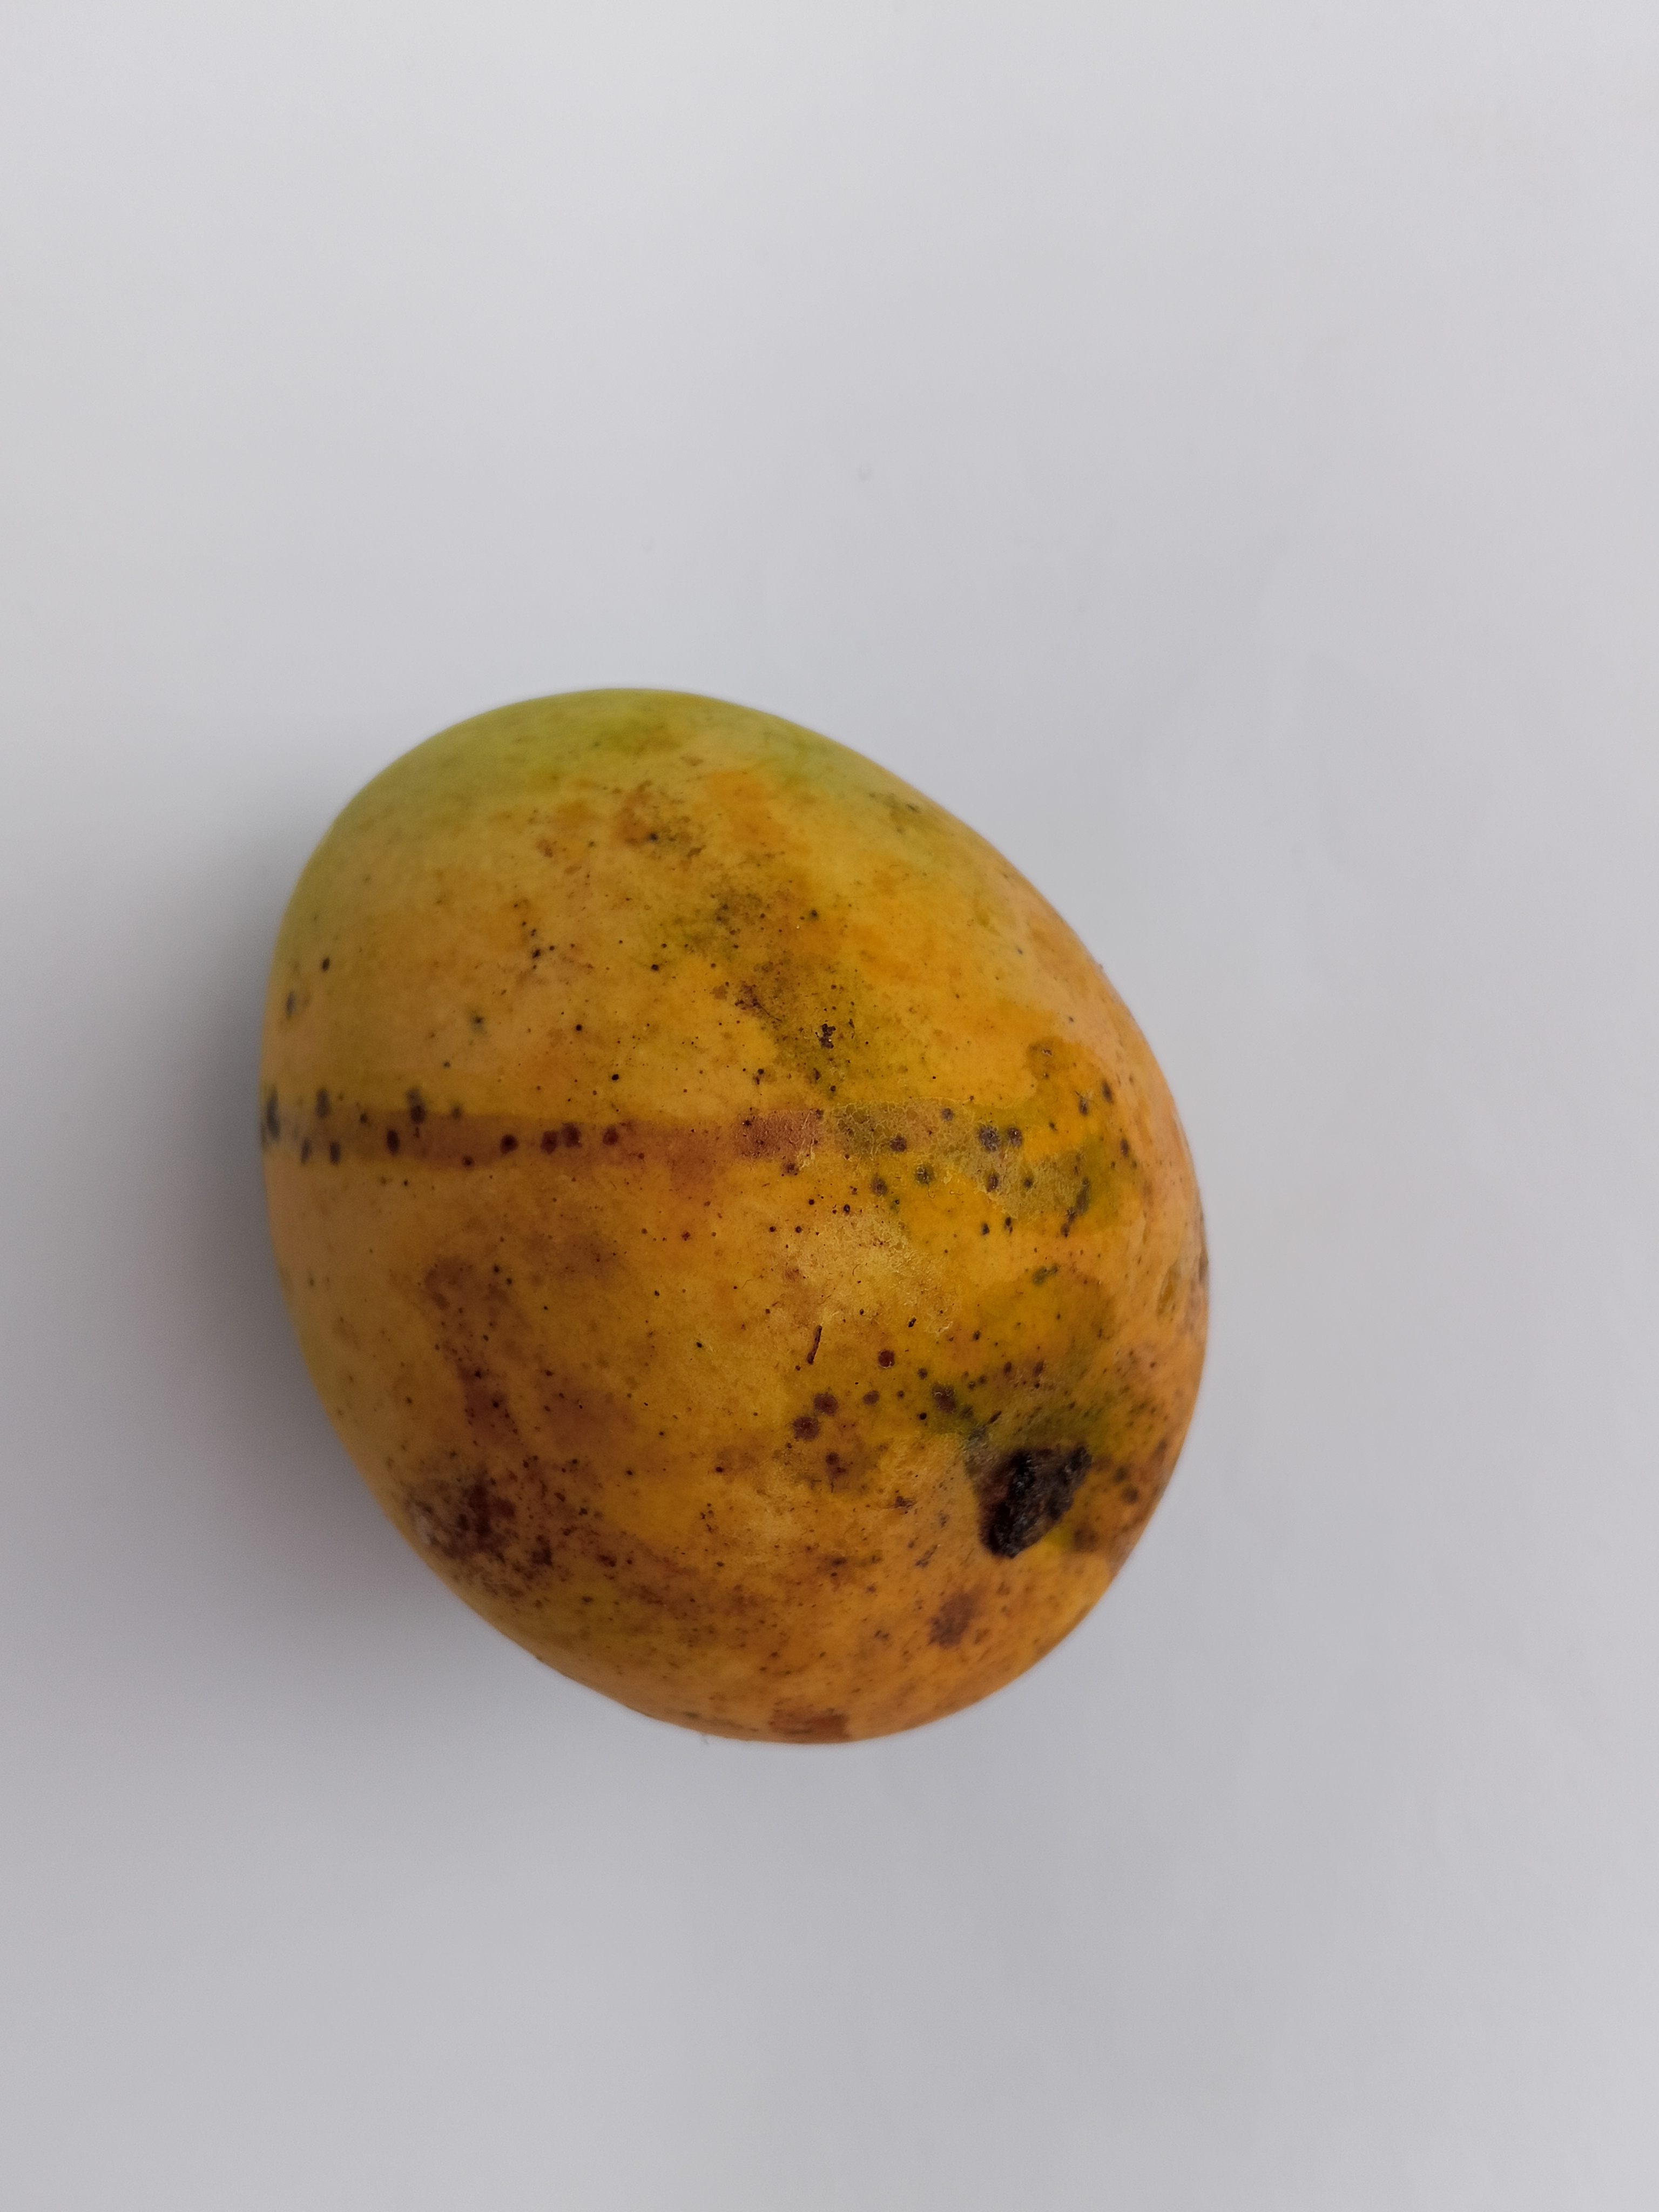
Mango variety: Sundari